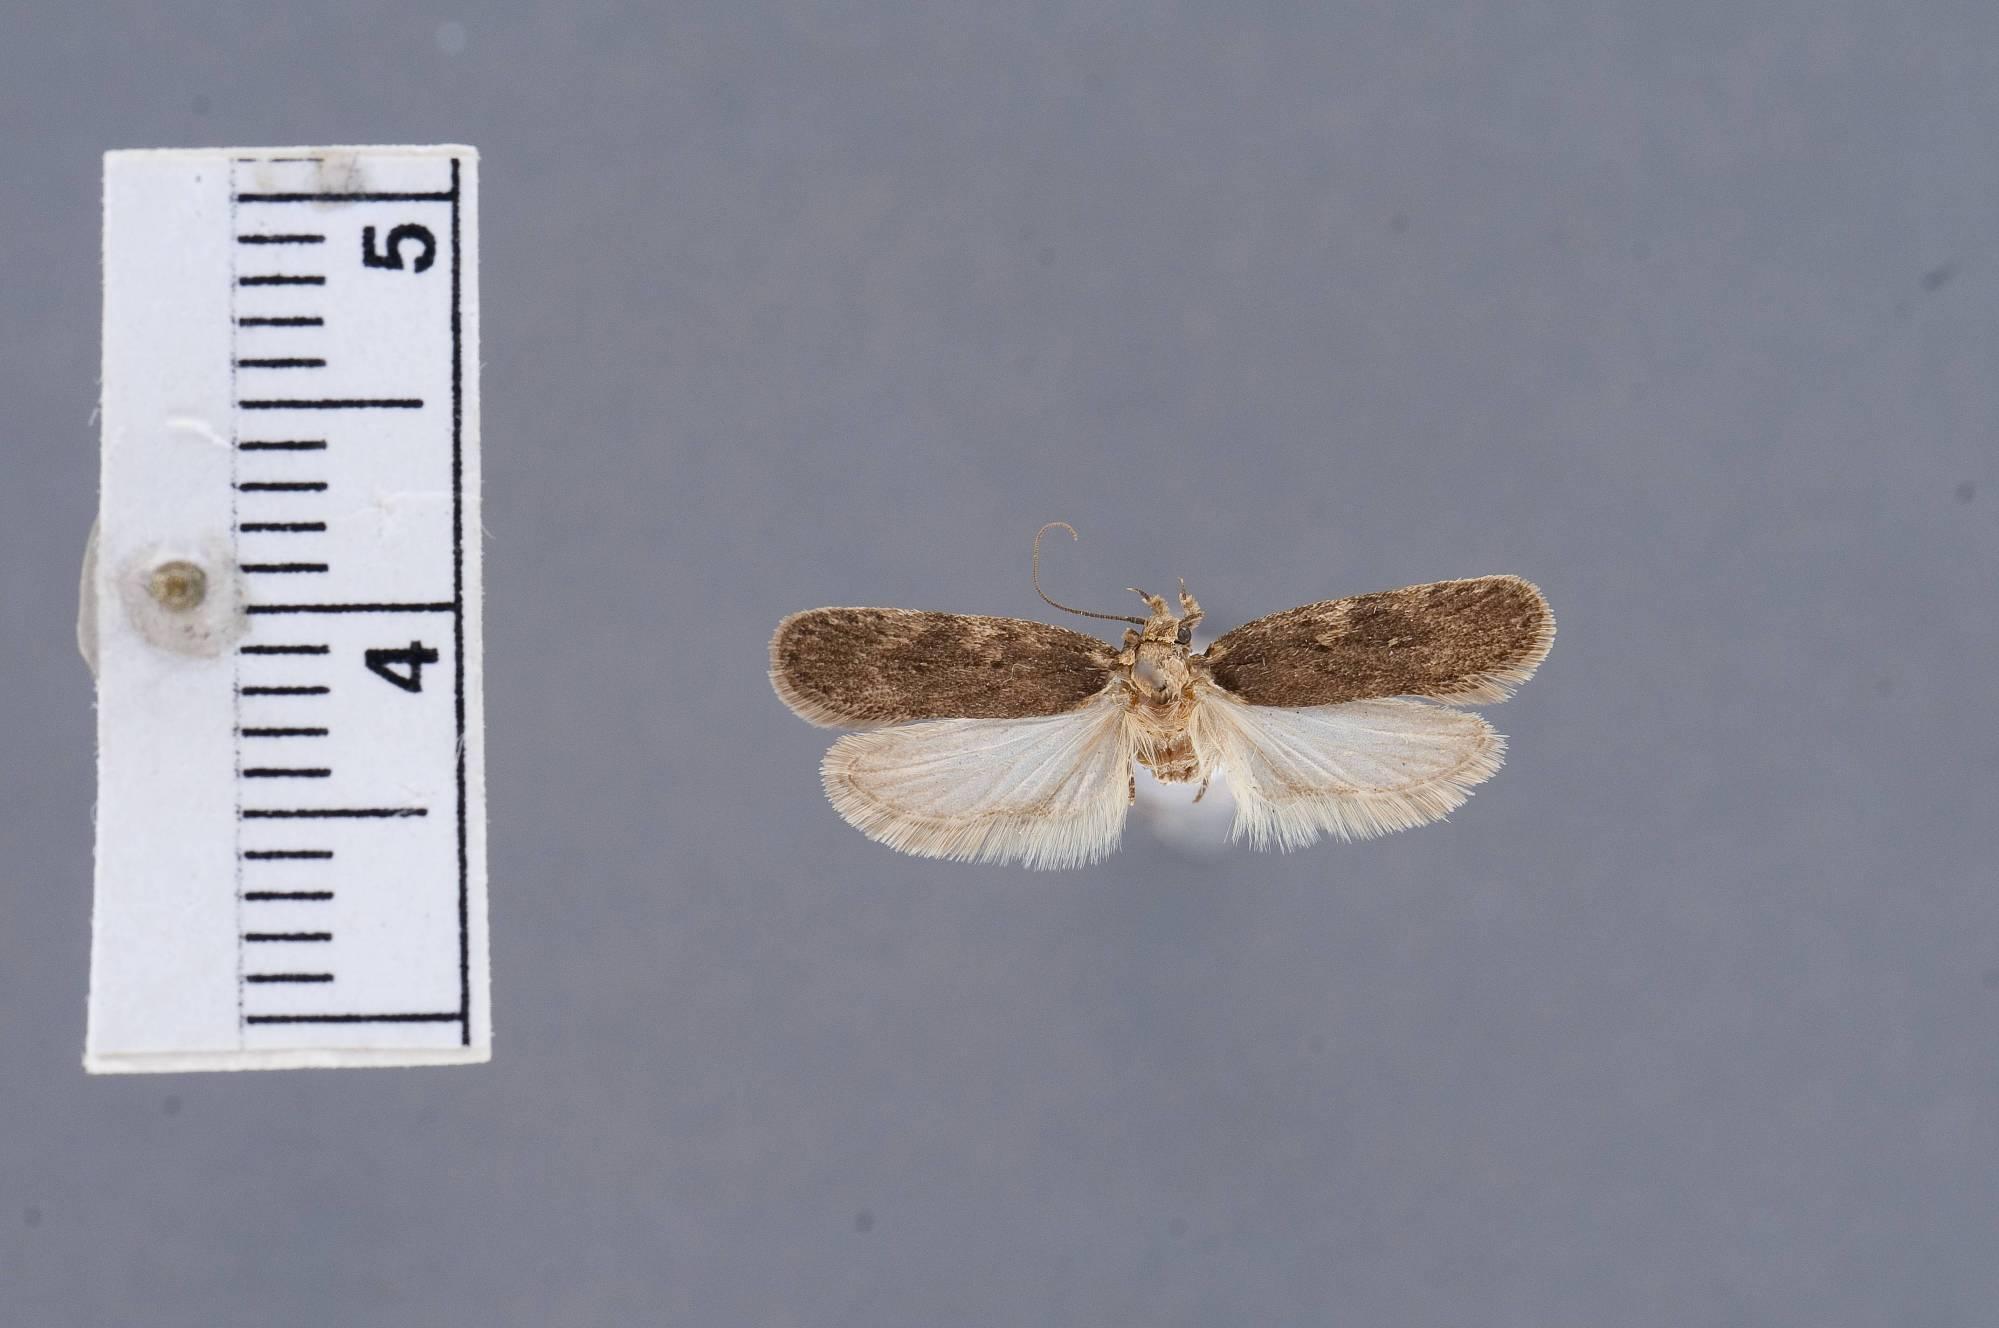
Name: Depressaria angustati
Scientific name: Depressaria angustati Clarke, 1941
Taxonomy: Animalia, Arthropoda, Insecta, Lepidoptera, Glossata, Depressariidae, Depressariinae
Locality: Skyline Ridge, Mount Baker District, Whatcom, Washington, United States
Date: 17 Aug 1933 to 18 Aug 1933